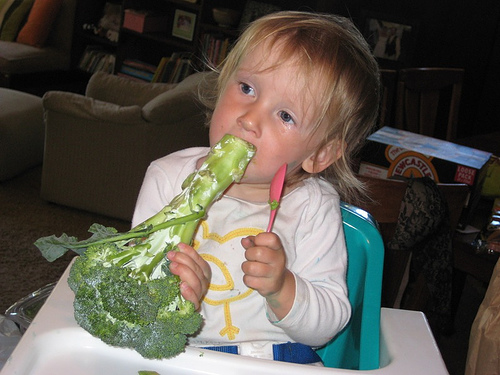
user: Given an image and a question. Answer the question in a short answer. Question: Which food group is this age group constantly being encouraged to eat from? Short Answer:
assistant: vegetable